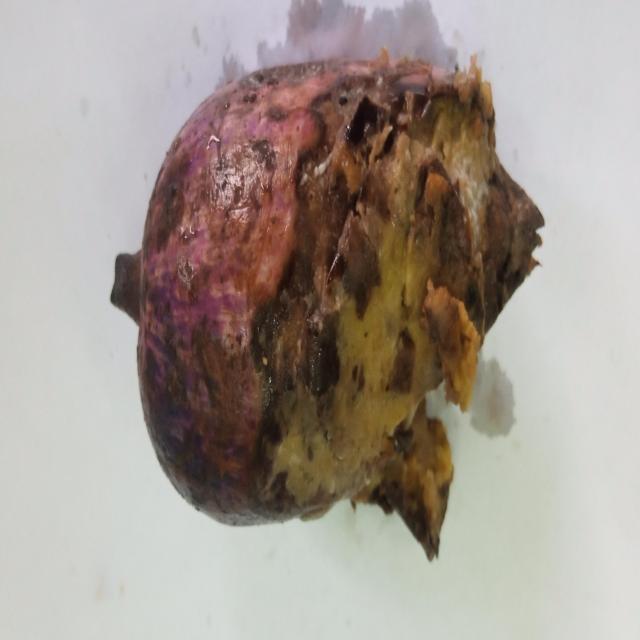
Plum grade: rotten